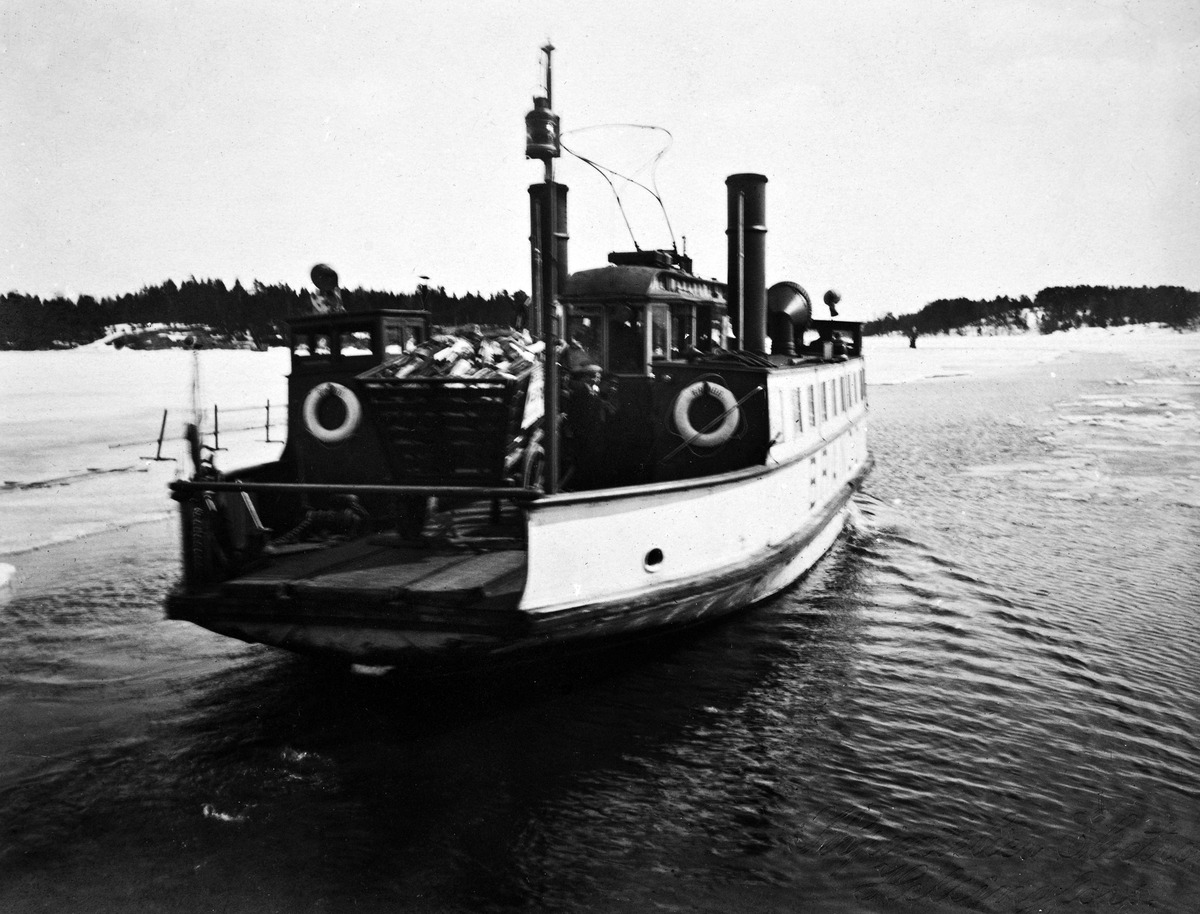
Höyrylautta Brändö reitillään Kulosaaren ja Helsingin välillä, kyydissä kärryllinen puutavaraa
sisällön kuvaus: Höyrylautta Brändö reitillään Kulosaaren ja Helsingin välillä, kyydissä kärryllinen puutavaraa. Yksityisen yhtiön (AB Brändö Villastad) omistama lautta, joka kuljetti raitiovaunua, aloitti liikennöinnin marraskuussa 1910 (ja jatkoi vuoteen 1919,

jolloin valmistui silta).  Kuorekarinsalmi. mustavalkoinen
Ajankohta: kuvausaika 1910 -luku
Paikka: Suomi, Uusimaa, Helsinki, Kulosaari Helsinki, Kuorekarinsalmi
Aiheet: vesiliikenne, lautat, höyrykoneet, pelastusrenkaat, kärryt, puu, vesialueet